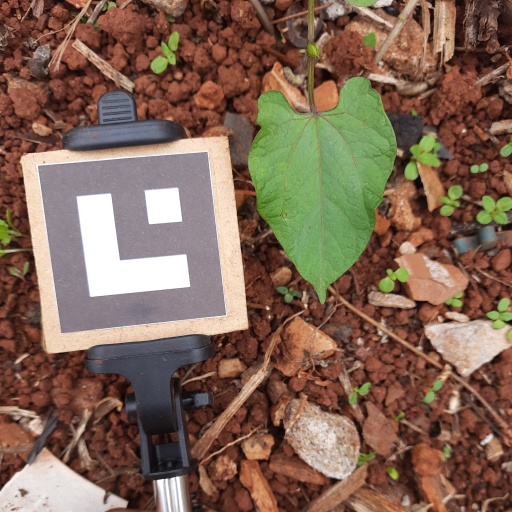
Observations: wavy surface, no eating holes, under shade